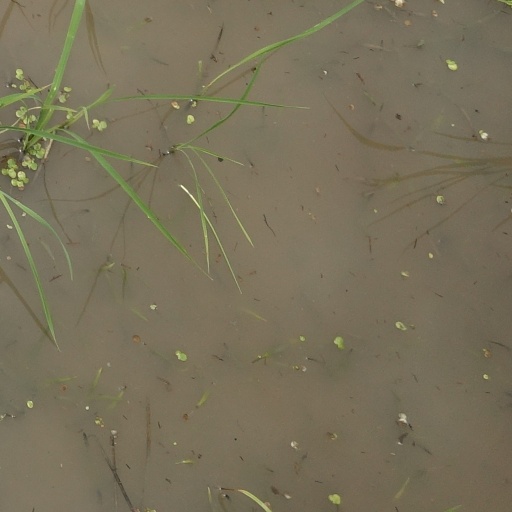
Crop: rice